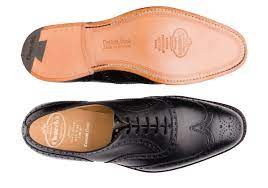
Label: Brogue